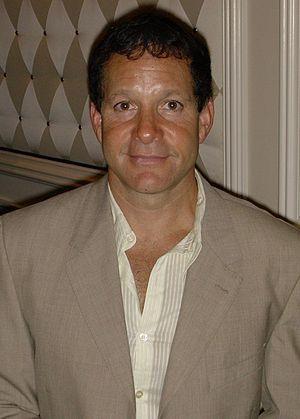
La sixième saison de Dancing with the Stars, émission américaine de télé réalité musicale, commencée le 17 mars 2008 sur le réseau ABC, animée par Tom Bergeron et Samantha Harris, oppose douze couples formés d'une star et d'un danseur professionnel.
Steve Guttenberg est un acteur, producteur et réalisateur américain, né le 24 août 1958 à Brooklyn.